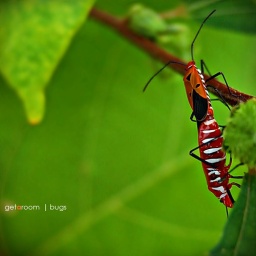
I spotted this couple mating under the tree branch. Finally.. He found his mate.